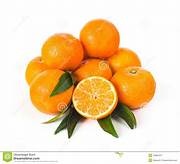
Label: mandarine